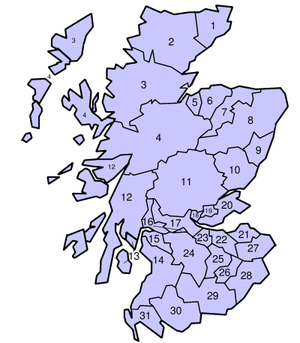
Les comtés d'Écosse étaient jusqu'en 1975 des subdivisions locales du gouvernement. Les actuelles circonscriptions des Lord-lieutenants et comtés de recensement sont largement basés sur ceux-ci.